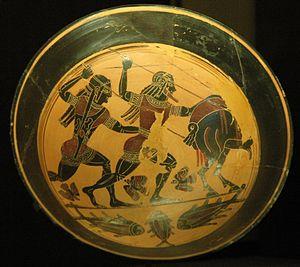
Le sanglier de Calydon est une créature fantastique de la mythologie grecque, qui ravageait la région de Calydon, en Étolie.
La collection Campana est une collection d'œuvres d'art regroupée au XIXᵉ siècle par Giampietro Campana.